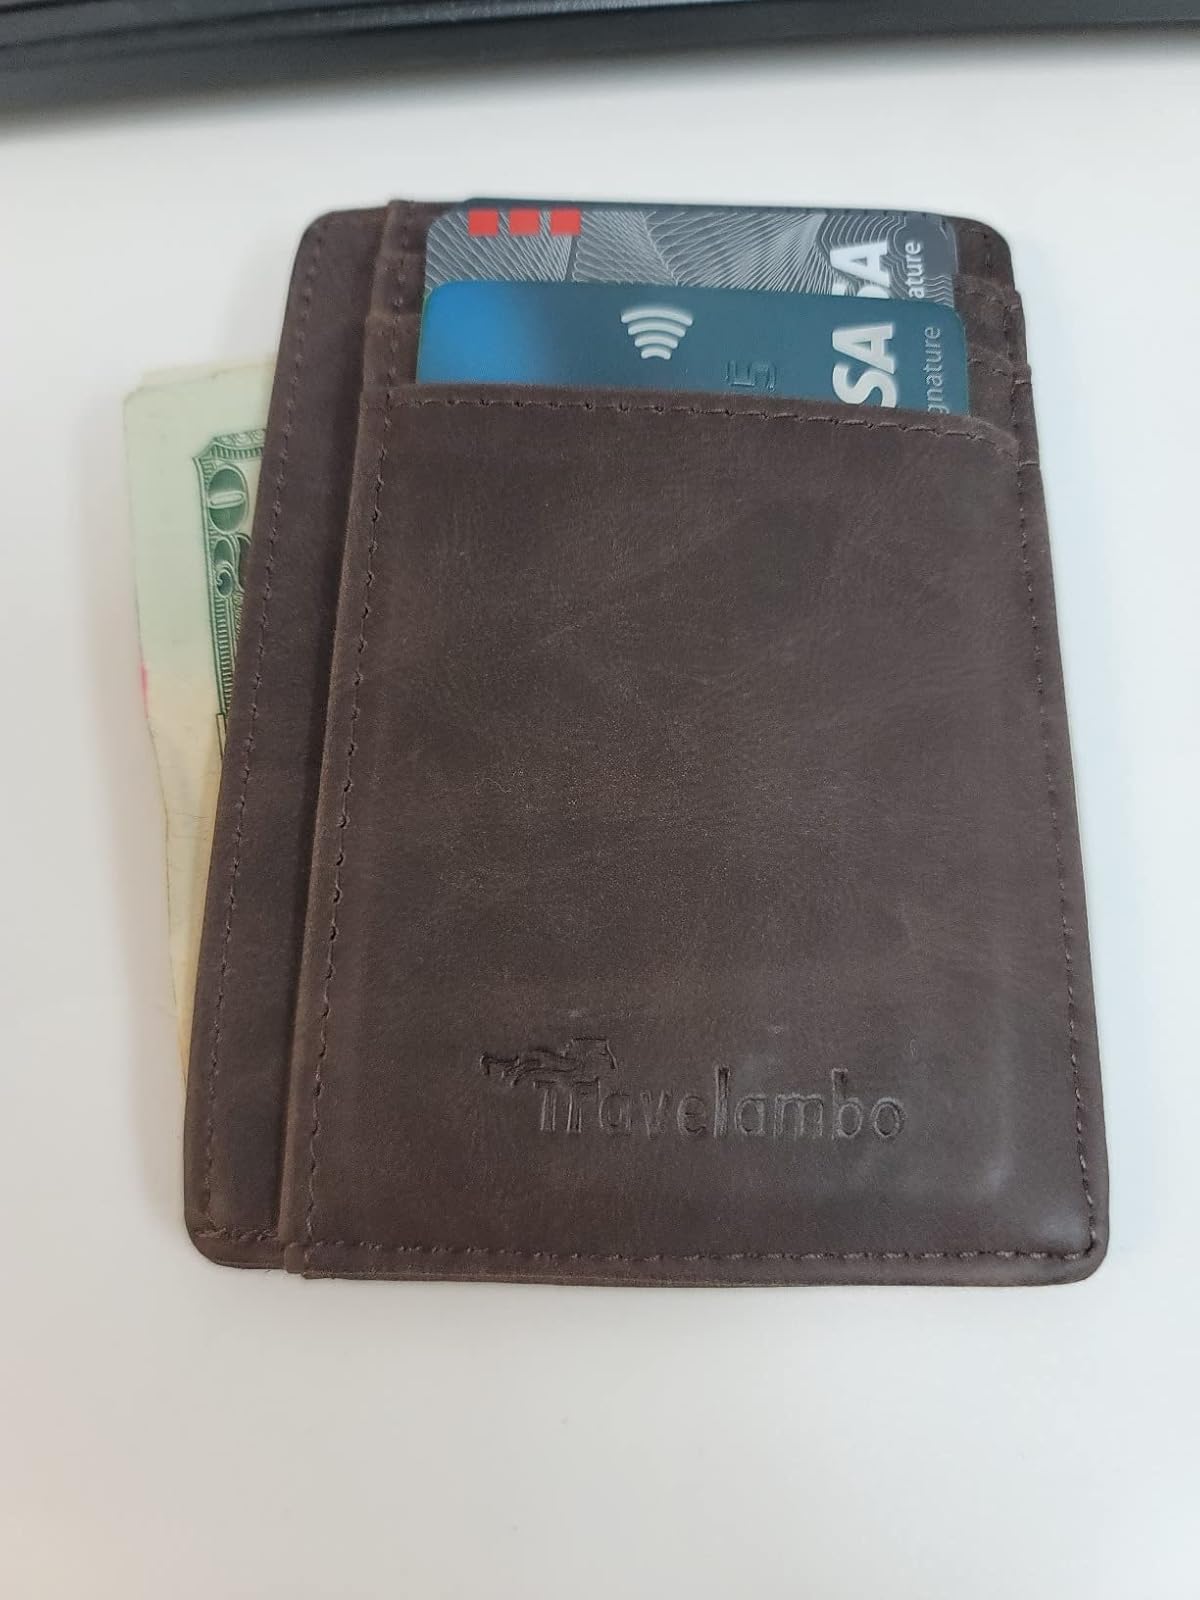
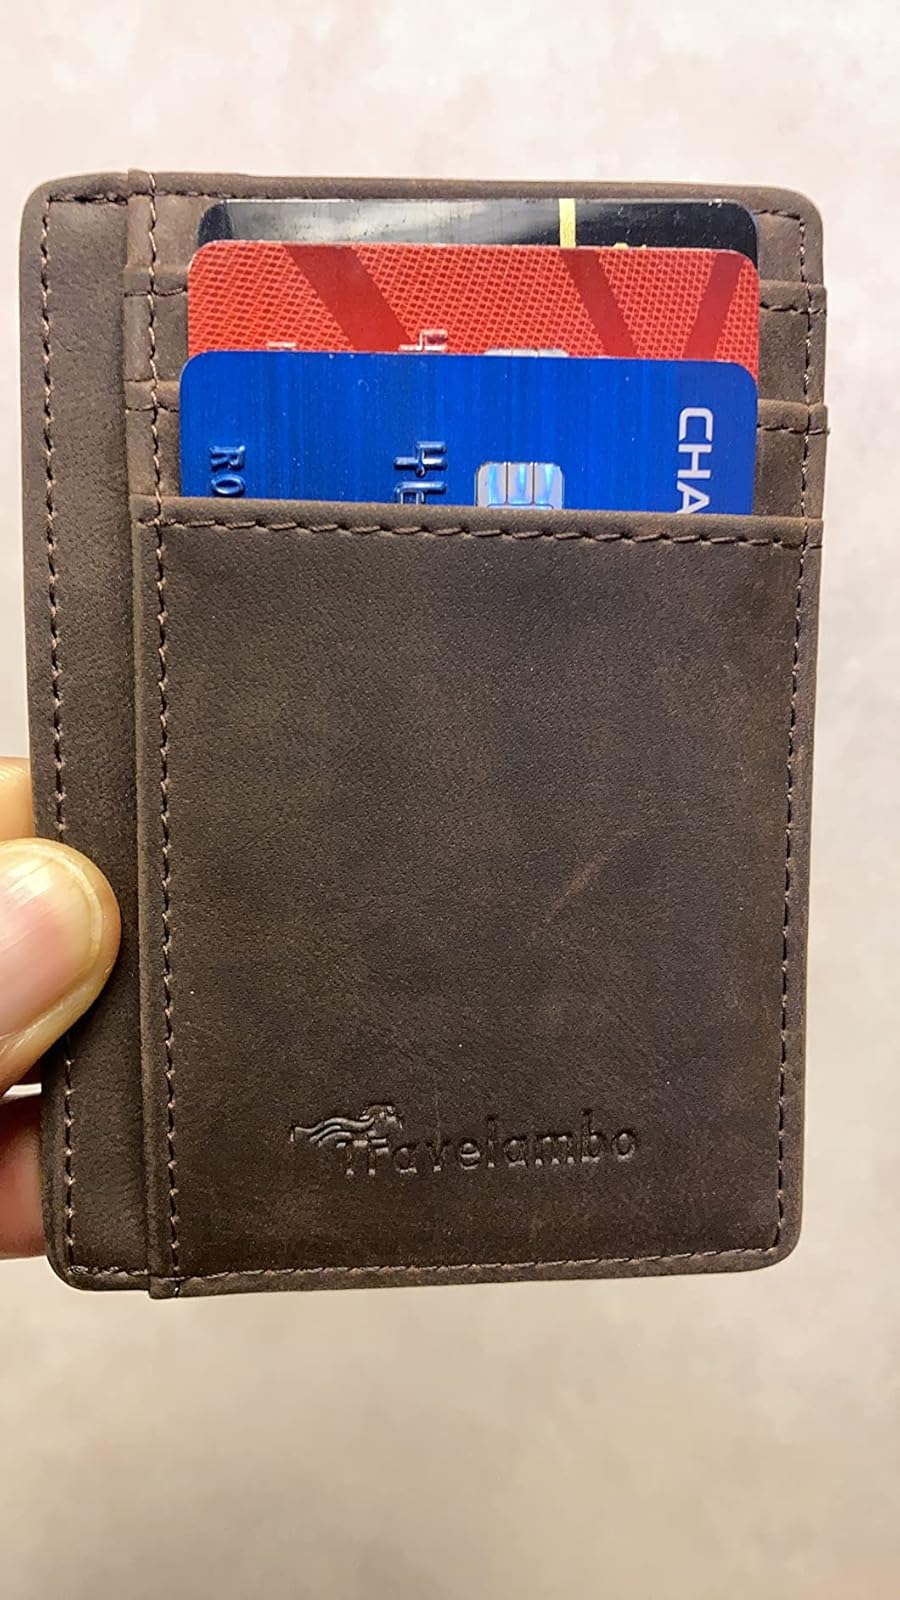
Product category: accessories_wallet
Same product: yes